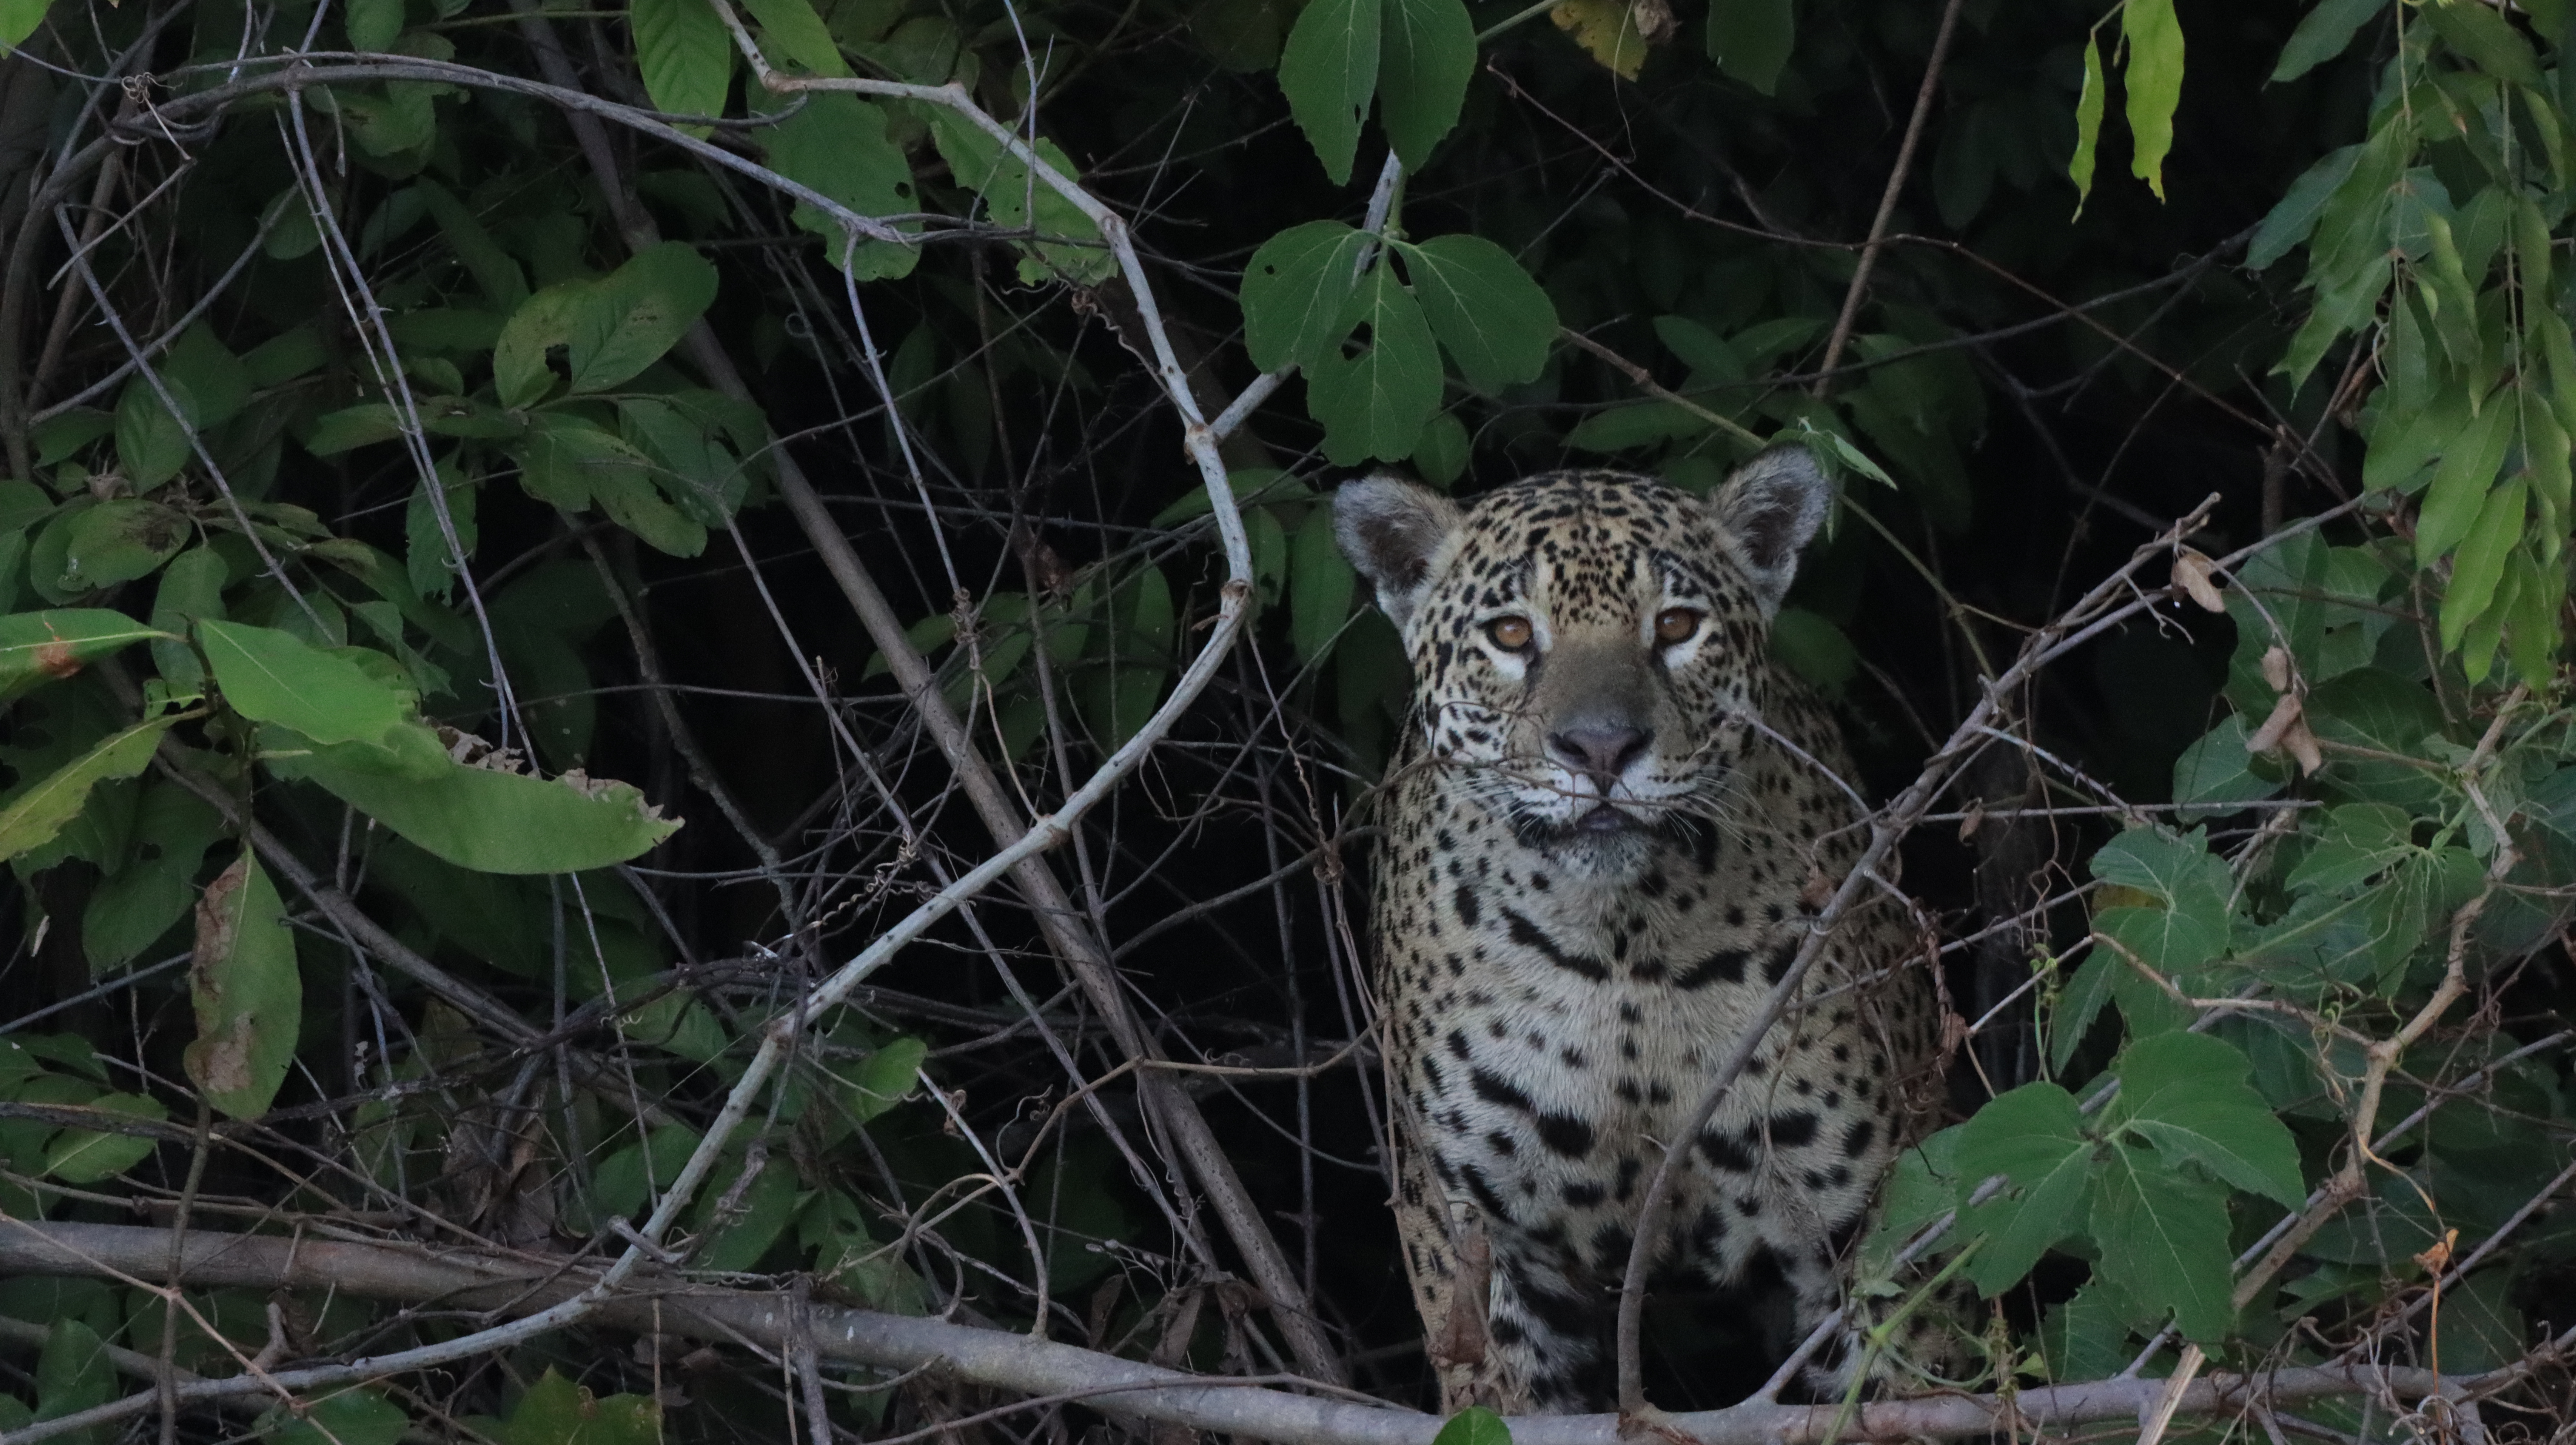
Jaguar: Marcela